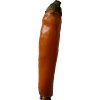
Label: pepper